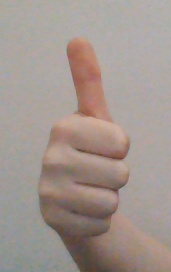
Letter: aleff